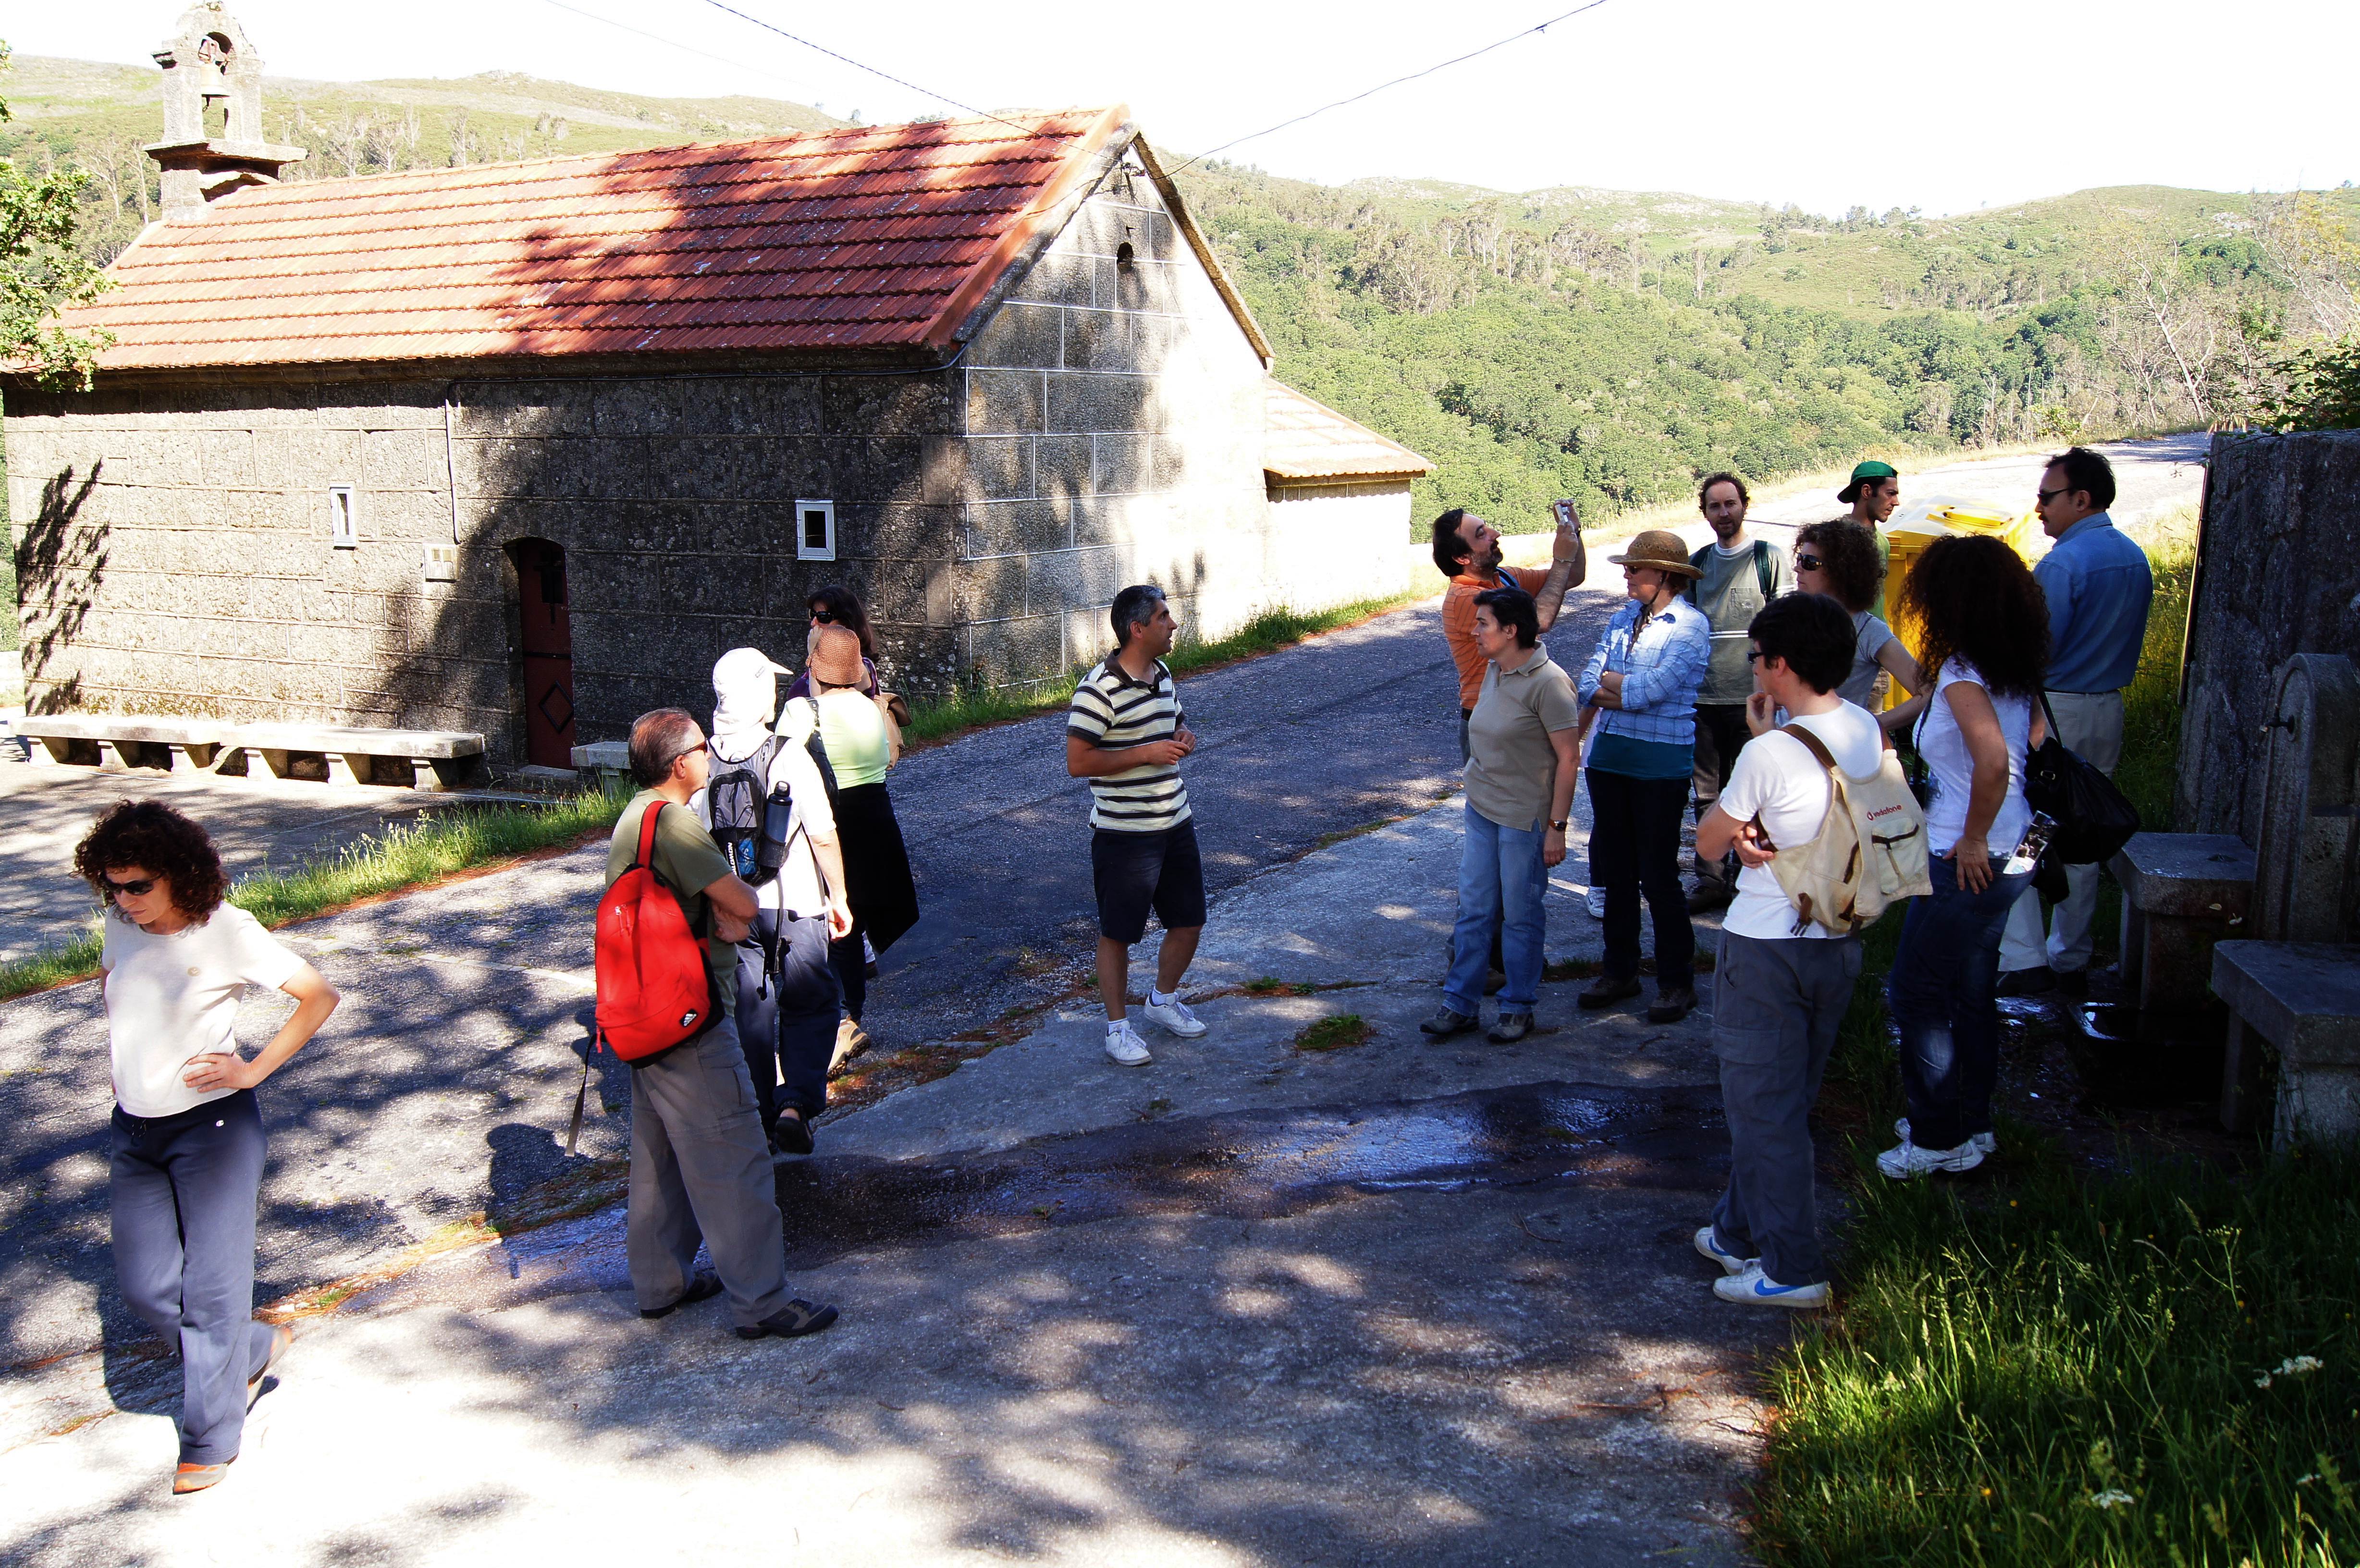
people, community, tourism, spain, galicia, pontevedra, espana, ggl1, alama, rutadaliberdade, sonya55, tours